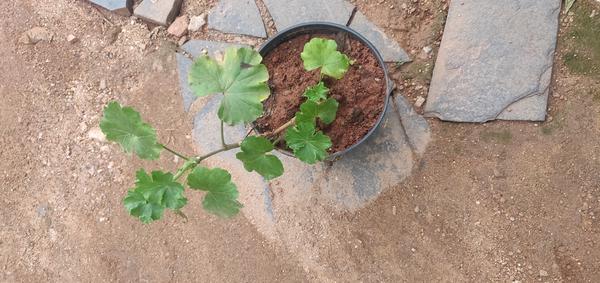
Plant: Geranium